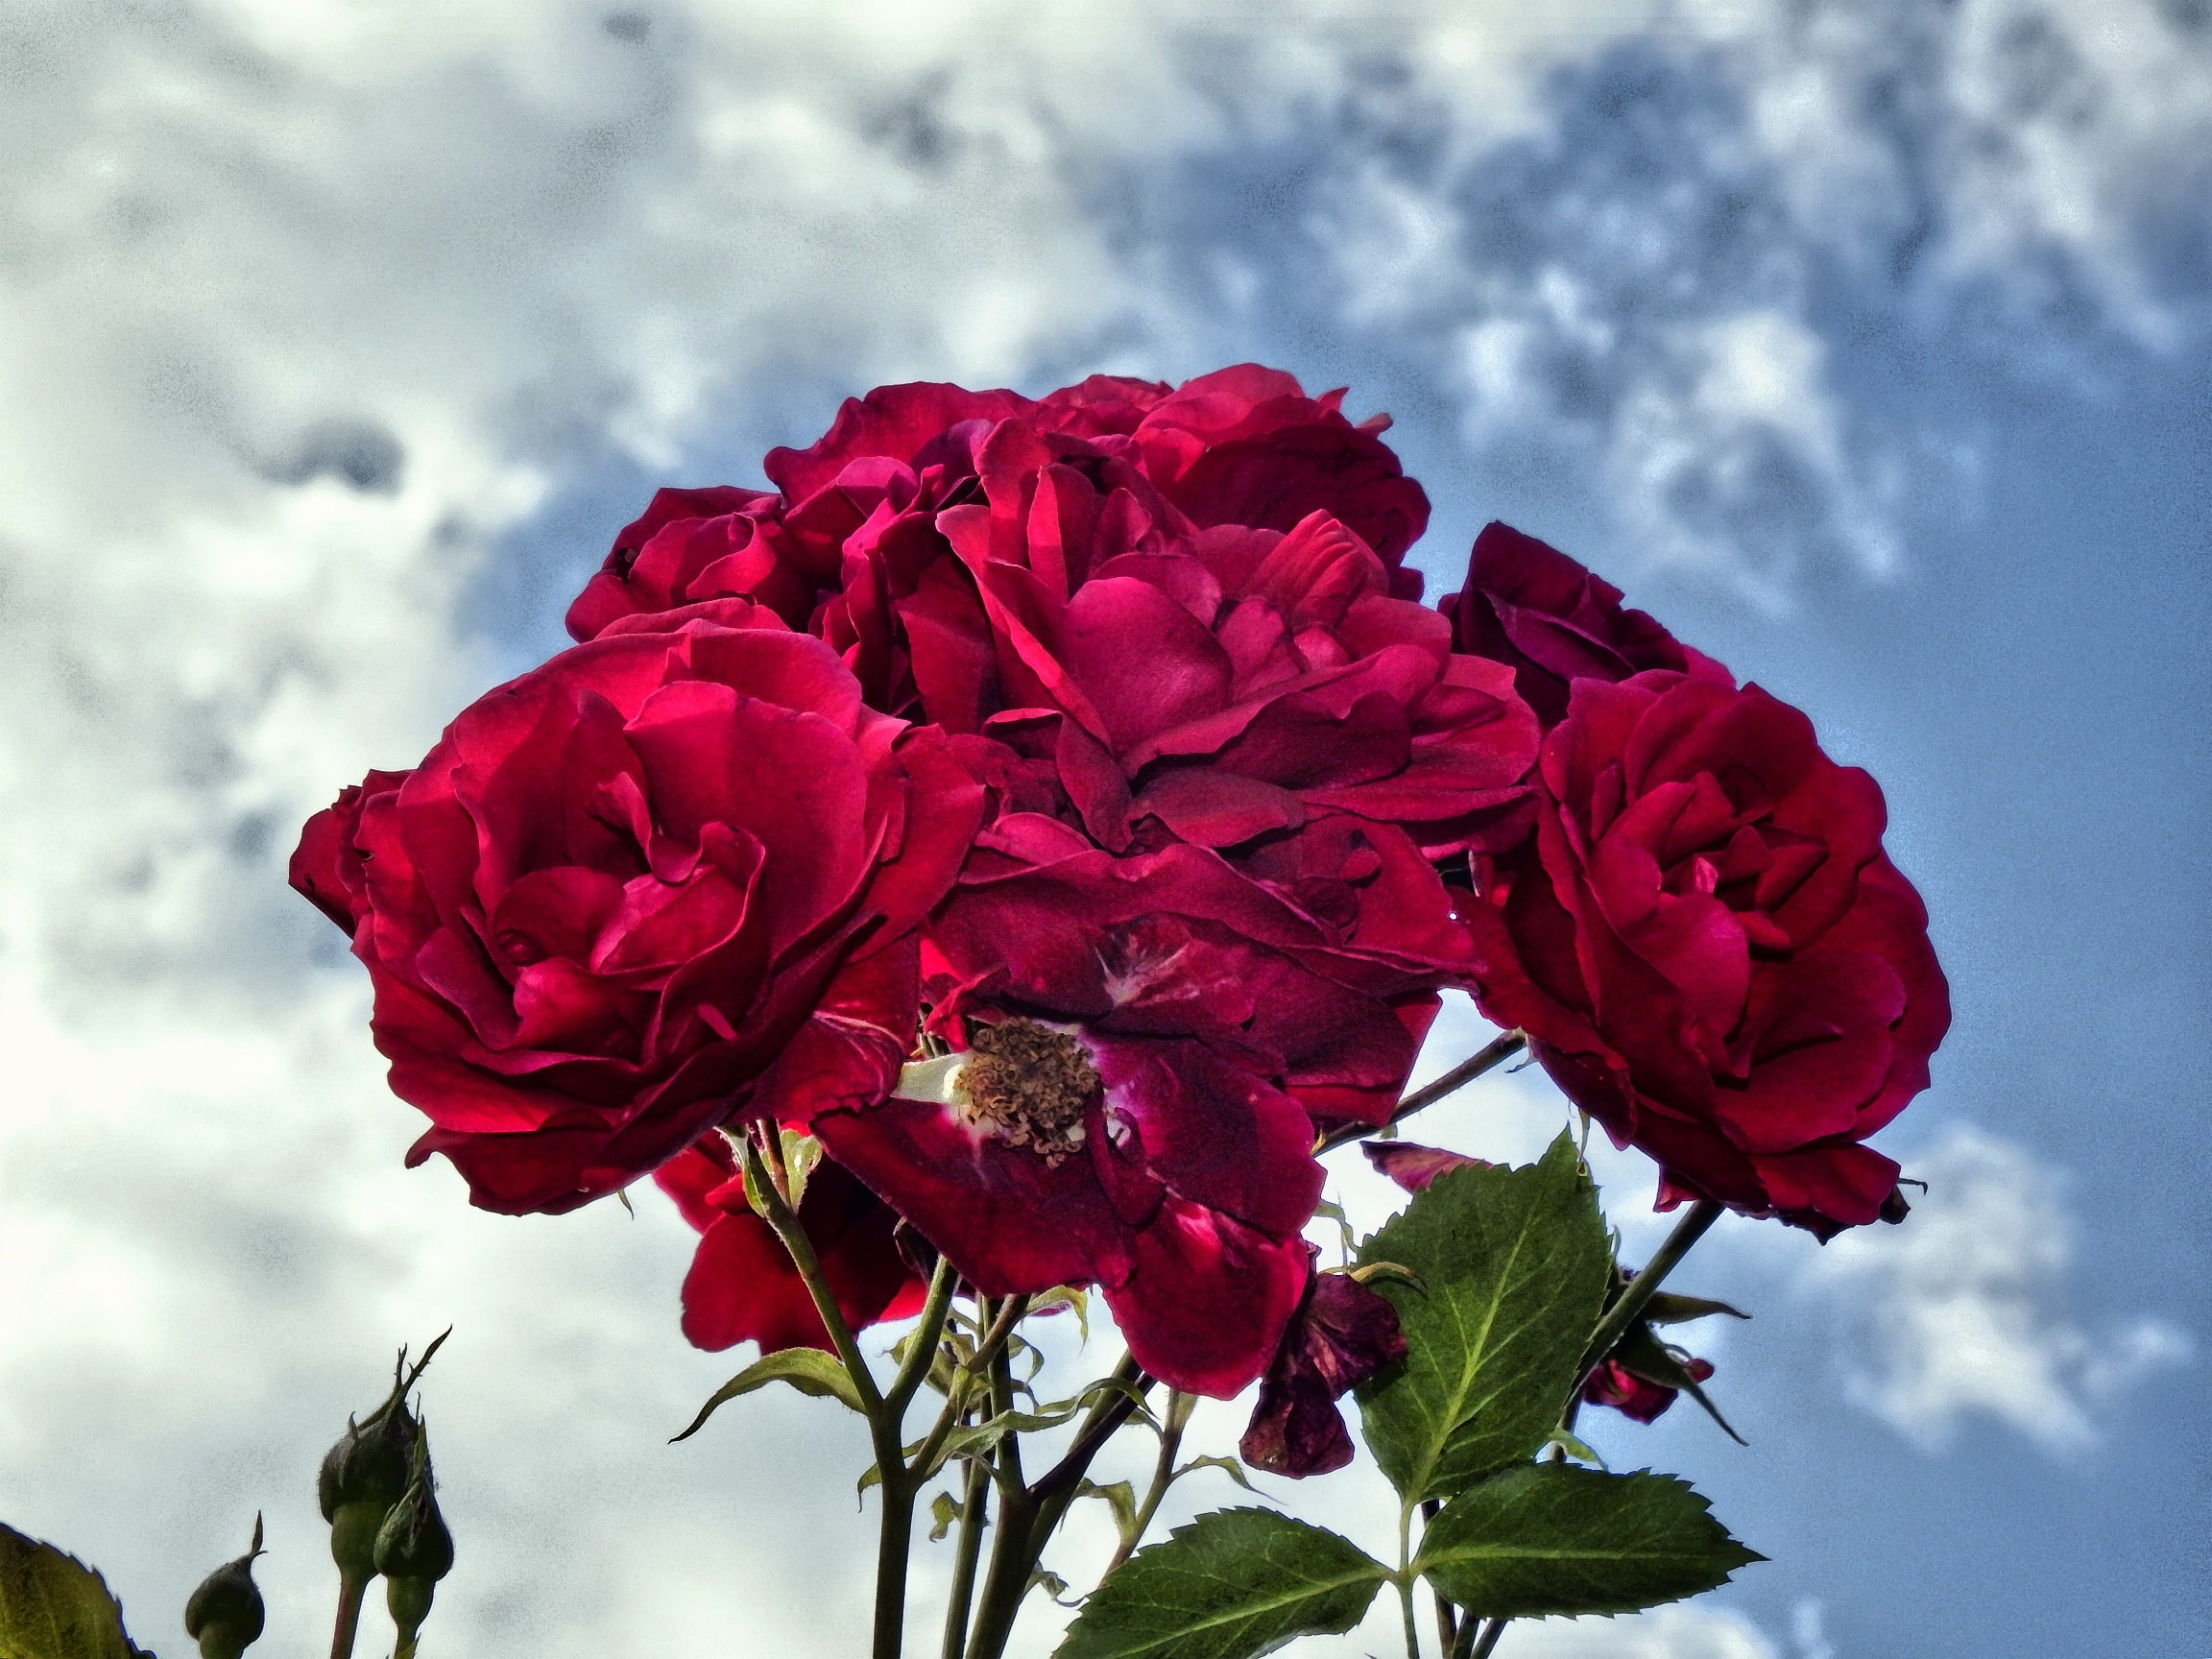
blossom, plant, sky, flower, petal, love, rose, red, flora, flowers, roses, dramatic, strong, macro photography, flowering plant, garden roses, rose family, land plant